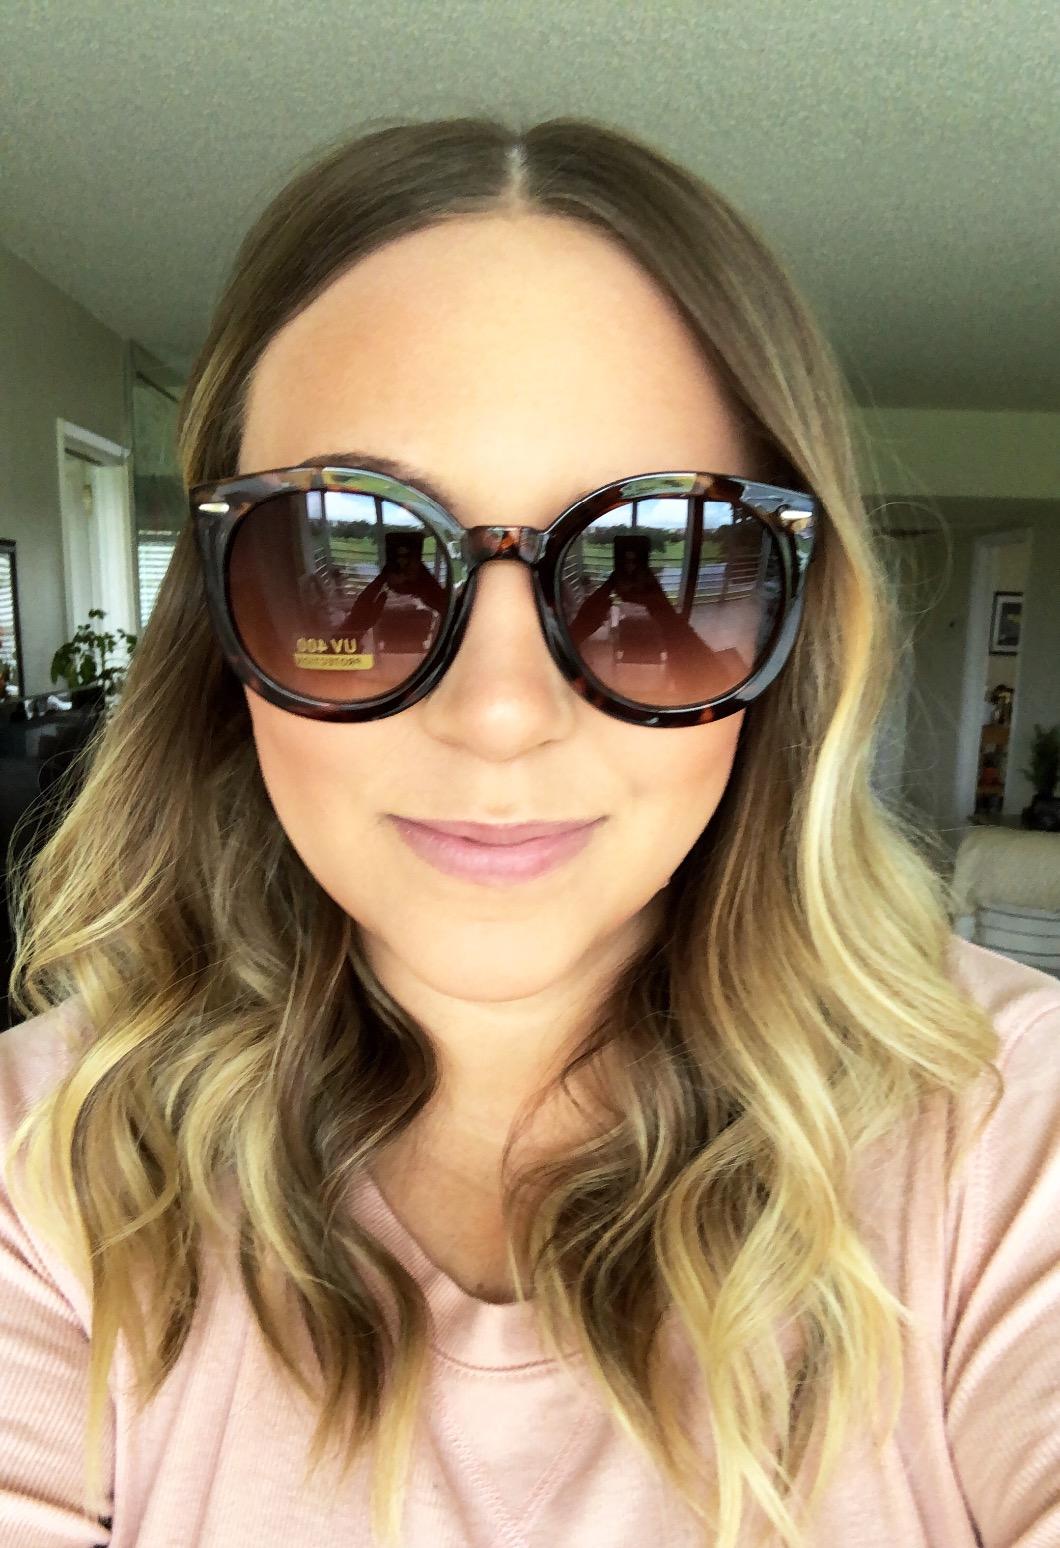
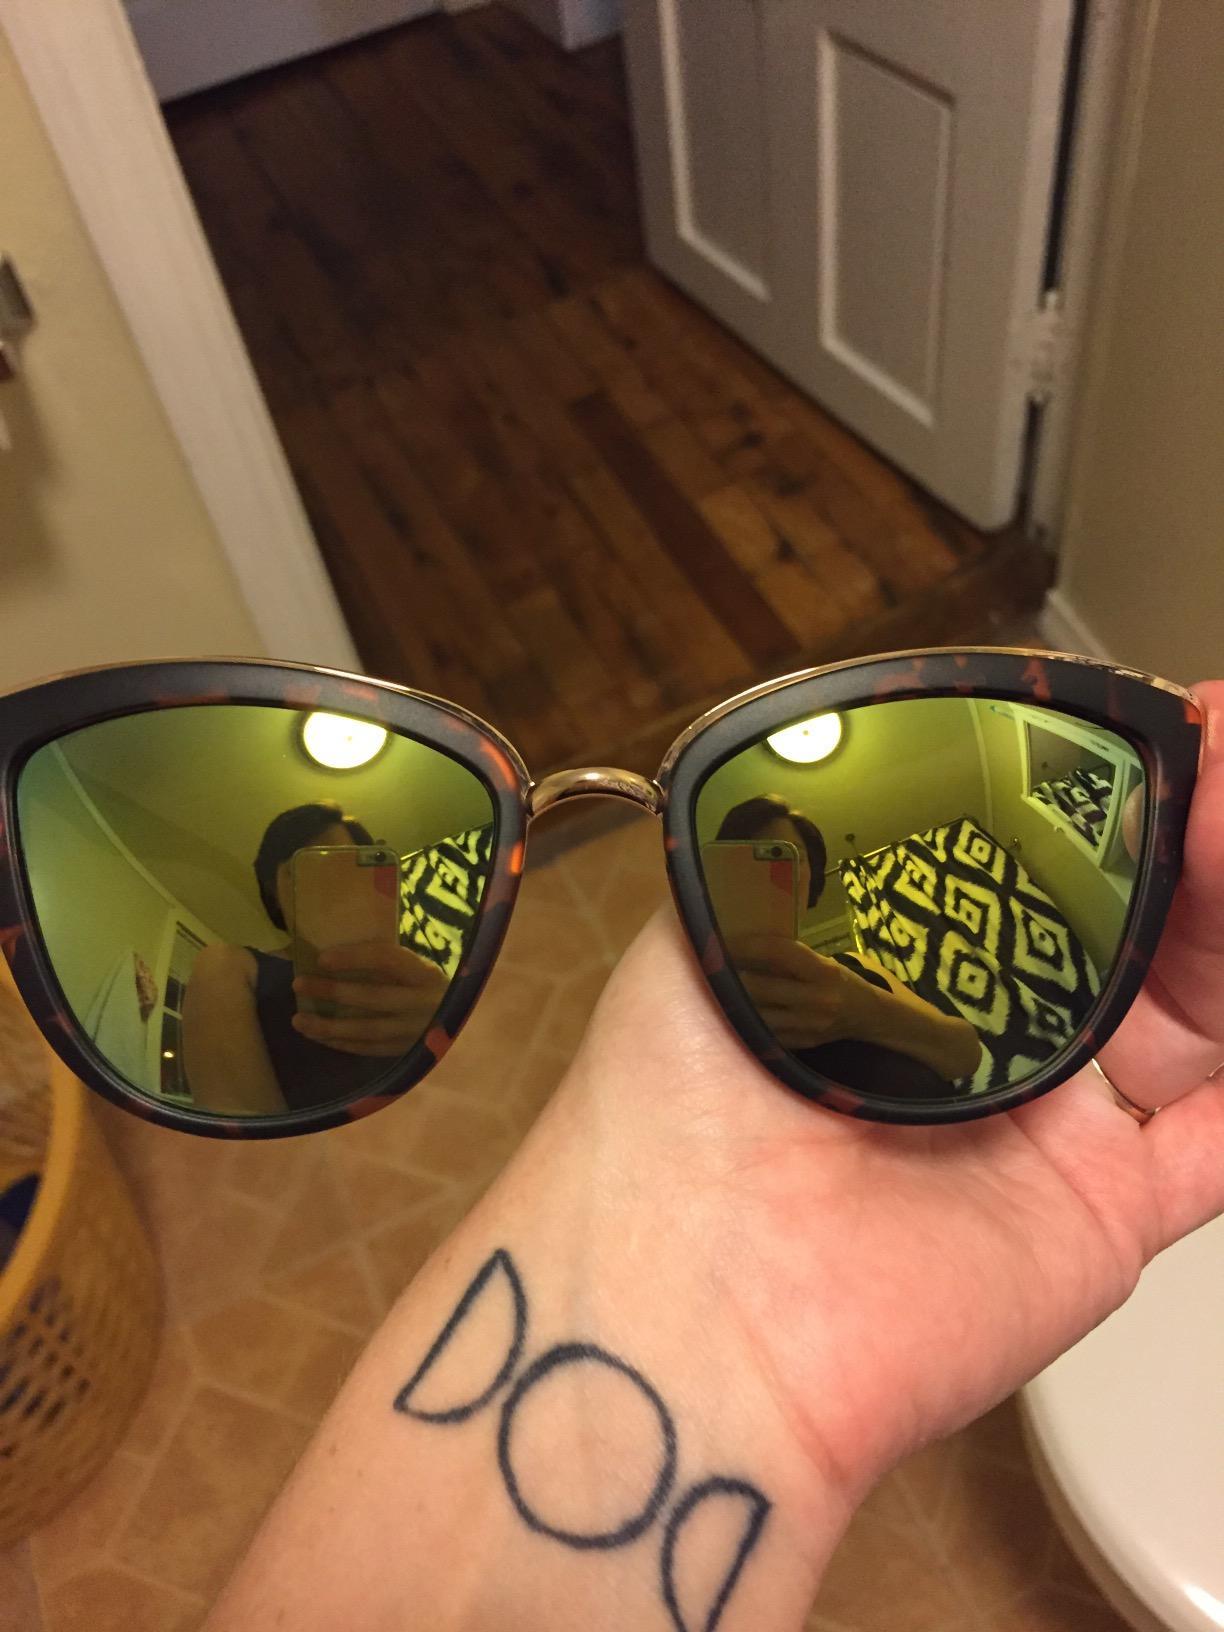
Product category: accessories_sunglasses
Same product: no